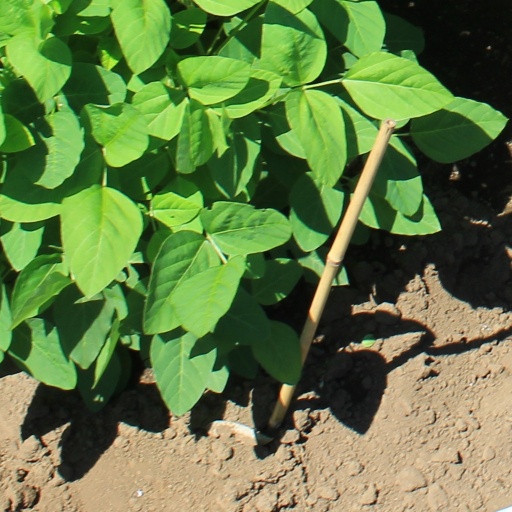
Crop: soybean